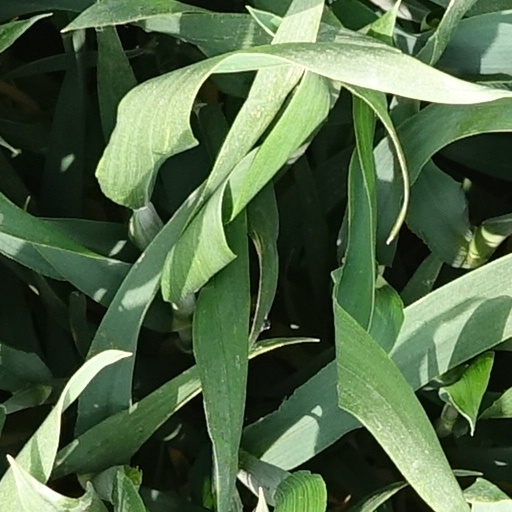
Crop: wheat